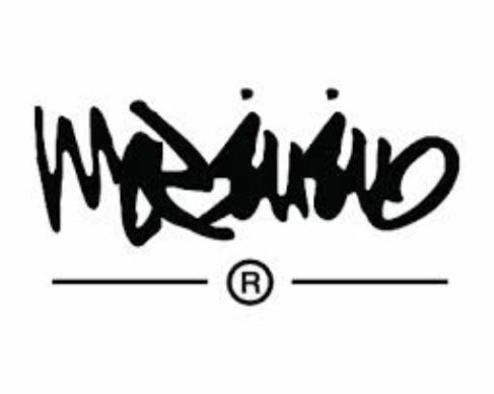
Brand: mossimo
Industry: Clothes